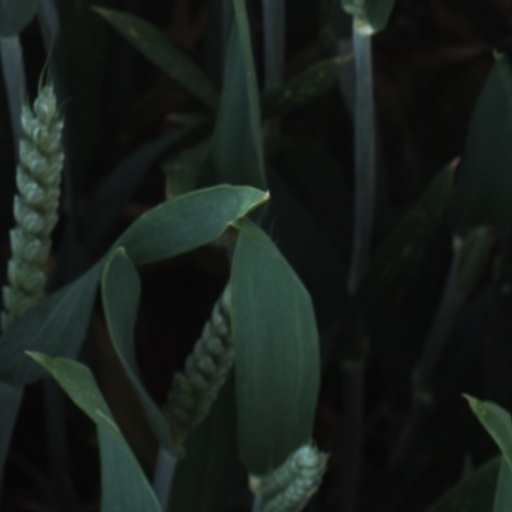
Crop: wheat